1960 Armstrong 500

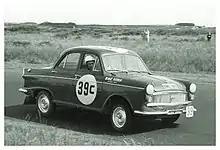
The Brian Foley / Alan Edney Austin Lancer competing in the 1960 Armstrong 500.

Class C was for cars with an engine capacity of between 1301cc and 2000cc. The class featured Austin Lancer, Hillman Minx, Morris Major, Peugeot 403 and Singer Gazelle.